Lucifer

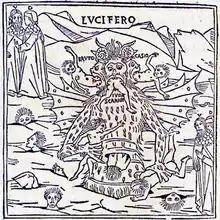
Illustration of Lucifer in the first fully illustrated print edition of Dante Alighieri's "Divine Comedy". Woodcut for "Inferno", canto 33. Pietro di Piasi, Venice, 1491.

The Latin word corresponding to Greek is . It is used in its astronomical sense both in prose and poetry. Poets sometimes personify the star, placing it in a mythological context.